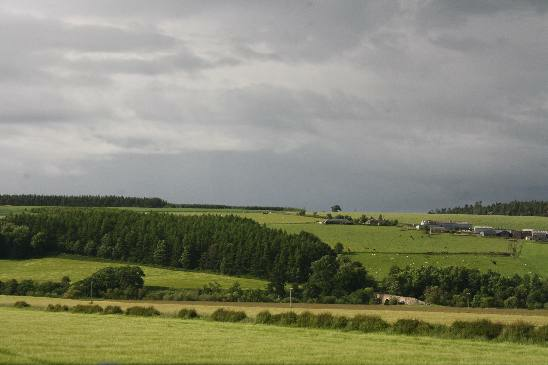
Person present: No